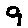
Label: 9